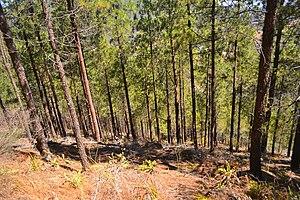
Paysages des Parc Naturel Tamadaba (Gran Canaria, Îles Canaries). This is a photography of a Special Area of Conservation in Spain with the ID: ES0000111. Natura2000 entry, EEA entry